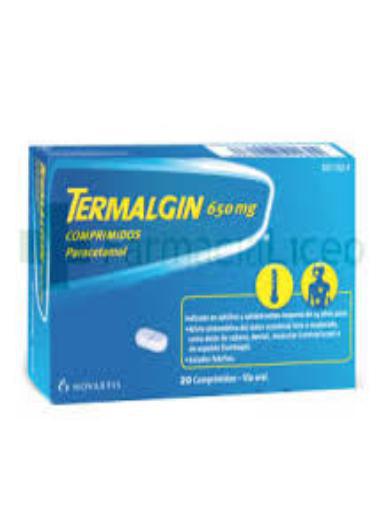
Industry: Medical